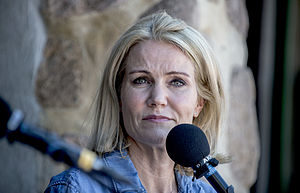
Helle Thorning-Schmidts skattesag
Thorning-Schmidt og hendes mands skatteforhold blev genstand for en betydelig offentlig debat i sommeren 2010
Skattesagen var en sag om daværende partiformand og statsministerkandidat Helle Thorning-Schmidts skatteforhold, der blev rejst under stor mediebevågenhed i sommeren 2010.